Chasse-marée

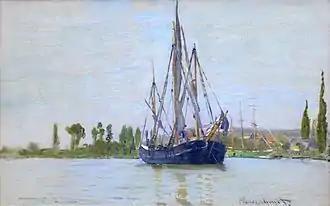

In English, a chasse-marée is a specific, archaic type of decked commercial sailing vessel. In French, "un chasse-marée" was 'a wholesale fishmonger', originally on the Channel coast of France and later, on the Atlantic coast as well. The fishmonger bought in the coastal ports and sold in inland markets. However, this meaning is not normally adopted into English. The name for such a trader in Britain, from 1500 to 1900 at least, was 'rippier'.